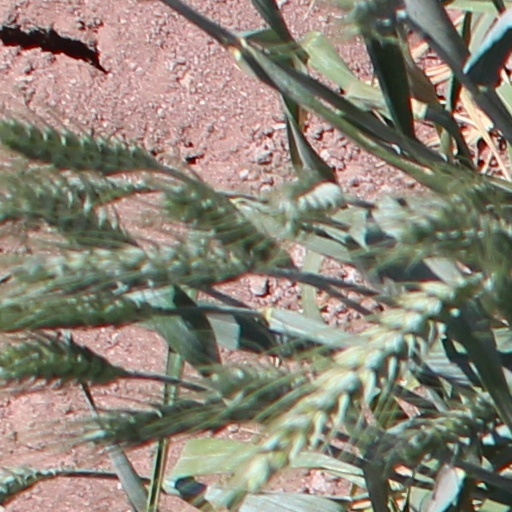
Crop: wheat